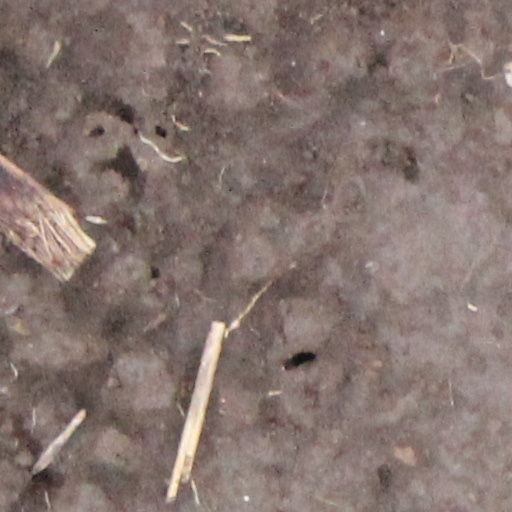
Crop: wheat